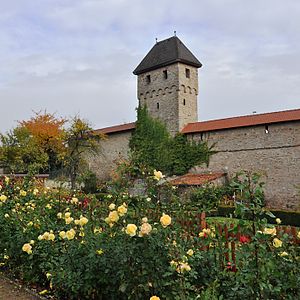
Kirchheimbolanden
Town walls with the Grey Tower
Kirchheimbolanden er administrationsby i Donnersbergkreis i Rheinland-Pfalz, Tyskland. Den 31. december 2013 havde byen 7.726 indbyggere.